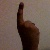
The image shows a hand gesture representing the number 1 in Indian Sign Language.